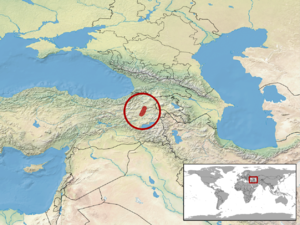
Montivipera wagneri est une espèce de serpents de la famille des Viperidae.